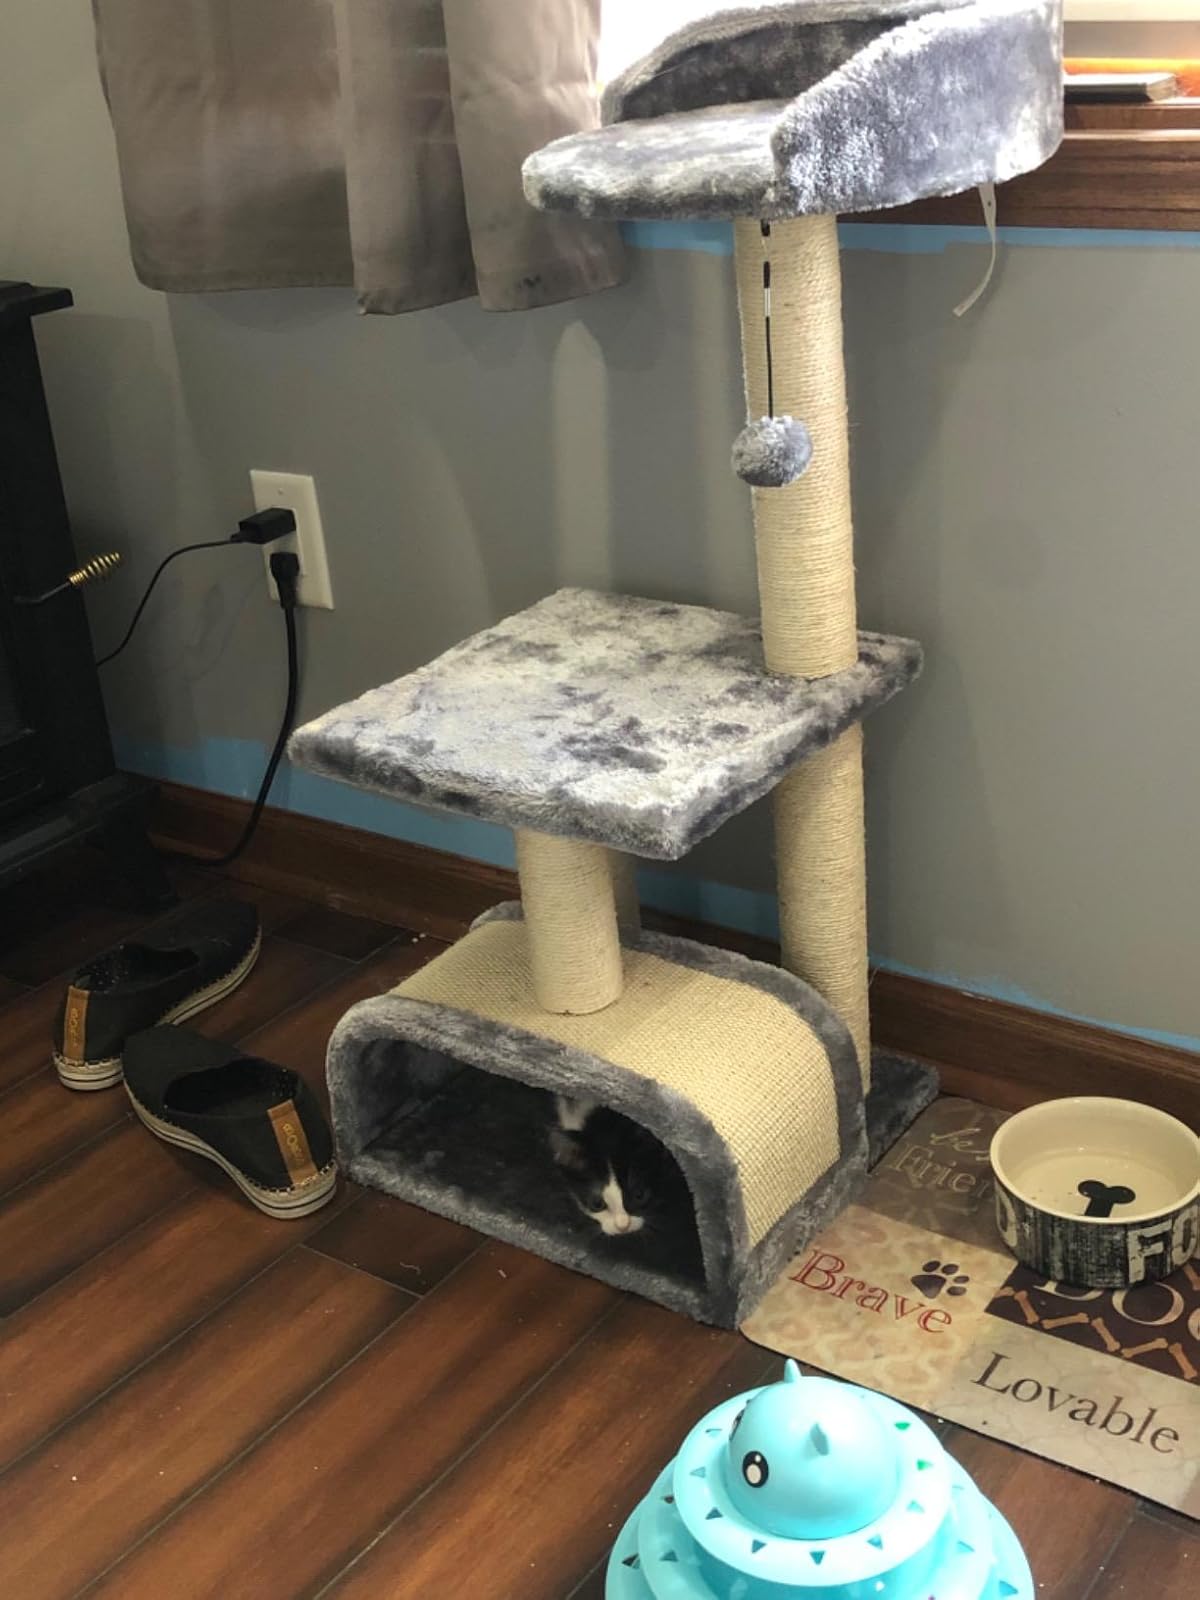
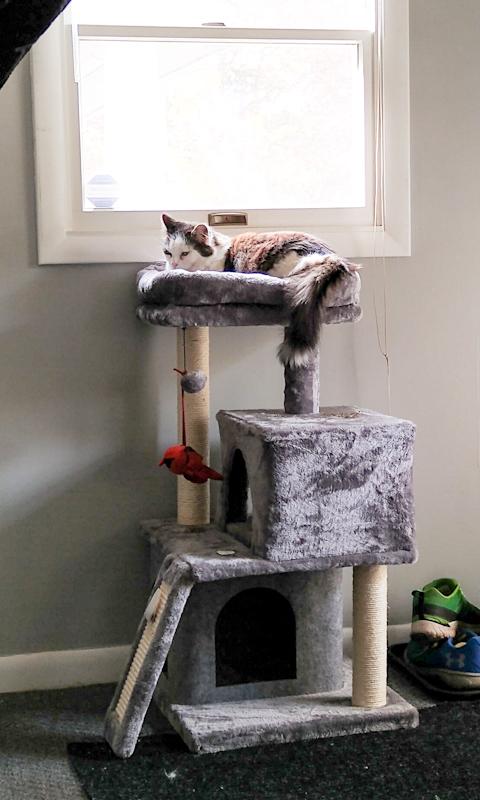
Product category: items_cat tree
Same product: no